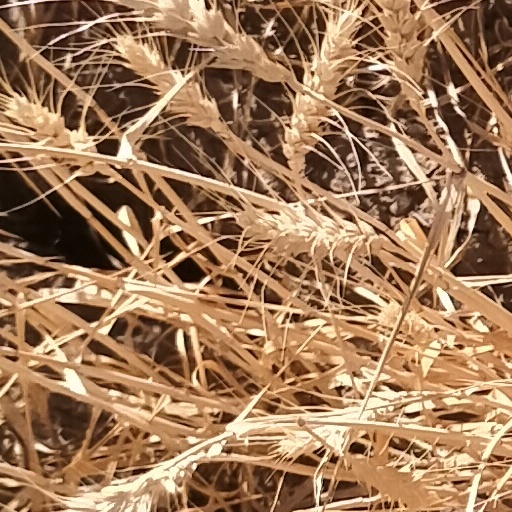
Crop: wheat